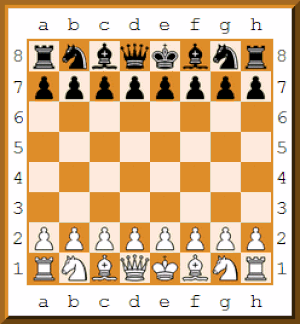
Animation. Echecs. Chess. Le mat du Sot